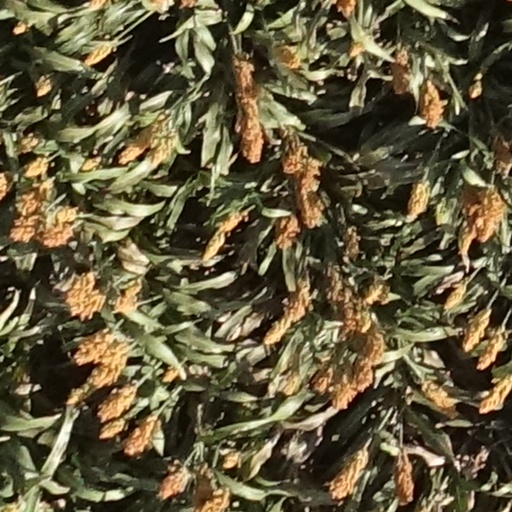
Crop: sorghum